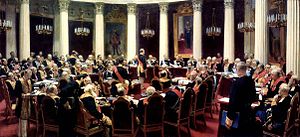
Ilja Repin / Galleri
Ilja Jefimovitj Repin var en russisk/sovjetisk maler.